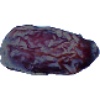
Label: Dates 1